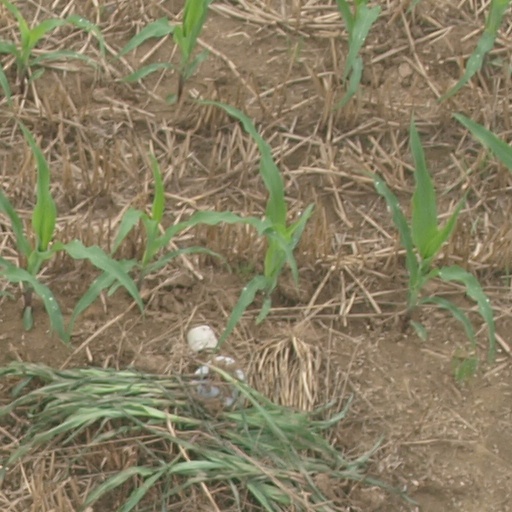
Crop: maize; corn